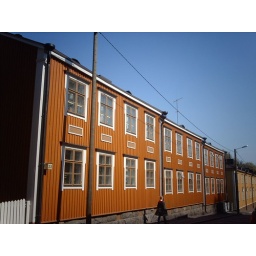
Wooden orange house in Vallila